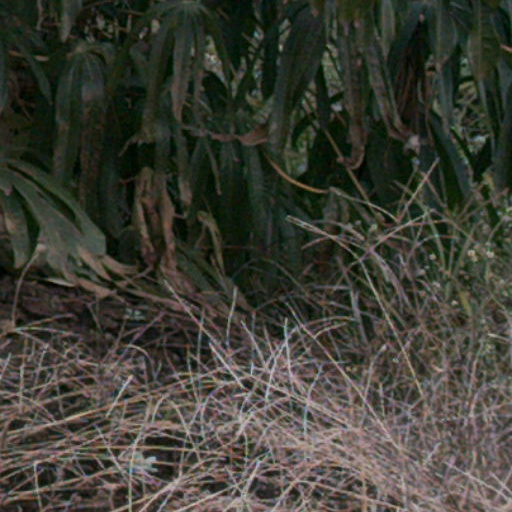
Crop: cassava